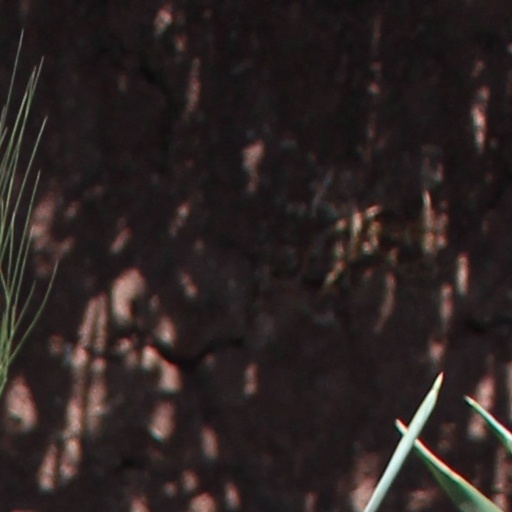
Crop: wheat